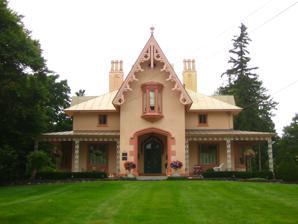
Building: Reuel E. Smith House
Country: United States of America
Year built: 1852
Historic house in New York, United States United States historic place Reuel E. Smith House U.S. National Register of Historic Places The Reuel E. Smith house in 2009 Show map of New York Show map of the United States Location 28 West Lake Street Skaneateles, New York Nearest city Auburn, New York Coordinates 42°56′34.4213″N 76°26′2.6581″W / 42.942894806°N 76.434071694°W / 42.942894806; -76.434071694 Built 1848–1852 Architect Alexander Jackson Davis Additional Architect Archimedes Russell Architectural style Gothic Revival NRHP reference No. 79001612 Added to NRHP July 27, 1979 The Reuel E. Smith House (also known as The Cove , The Gingerbread House , or Cobweb Cottage ) located at 28 West Lake Street in Skaneateles, New York is a picturesque house designed by Alexander Jackson Davis , and later modified by Archimedes Russell . It was built during 1848–1852 and is a "good example of the Gothic Revival mode, which was a reaction against the stringencies of the Greek Revival style " as exemplified by the nearby Richard DeZeng House . It is the only house designed by Davis in Onondaga County that has survived since the demolition of the Charles Sedgewick Cottage on James Street in Syracuse . The house was photographed by Historic American Buildings Survey photographer Jack Boucher in 1962. It was listed on the National Register of Historic Places in 1979. It has been portrayed in several artworks. In 1979, State Commissioner of Parks and Recreation Orin Lehman said that the Reuel E. Smith House "embodies some of the major currents of mid-nineteenth century thought in literature and art as well as architecture." In 1981, the Reuel E. Smith House received a federal Heritage Conservation and Recreation Service grant for restoration of the pink stucco exterior, the roof , and the chimneys , which described the home as "an excellent example of Gothic revival style" with "considerable intrinsic merit." Historic American Buildings Survey photograph of the "East Front" (1962) The home was built for Reuel Smith, partner in a New York City shipping firm. His son E. Reuel Smith inherited the estate. "E.R.", as he was called, was a prominent figure in the village having married into Skaneateles "royalty", his wife being Elizabeth DeCost. (Elizabeth DeCost's great-grandfather was William J. Vredenburg, one of the earliest settlers of Skaneateles.) E.R. died at the home in 1911. Their son, DeCost Smith , noted painter of the American West, was born at the Reuel Smith House. Reuel's grandson Sedgwick married Elsa Watts Smith, who in 1975 sold the property to Robert & Shirley Feldmann. The Feldmanns sold the property in April 2017. The current owners of the home are Justin and Dr. Rebecca West Reeves. Architecture The home is constructed of brick covered with stucco , and originally sat upon an estate of approximately 20 acres. The stucco has been painted several times over the years. As of 2009, the exterior was a pink tone with a darker salmon color applied to the bargeboards (sometimes called "gingerbread" or vergeboard). As of 2019, the exterior was a gold tone with off-white applied to the bargeboards. As detailed in the National Register of Historic Places Inventory, the fenestration (window design and placement) is largely symmetrical, typical of the architectural style, and includes a central protruding oriel window on the second floor on the east front. Above this oriel window is an oculus with quatrefoil wooden tracery . The main entry is a four-centred arch flanked by sandstone labels painted off-white to match the ornamentation of the bargeboards. The first floor is largely encircled by a porch , which is adorned with iron ornamentation in the form of oak leaves and acorns . The large picture window on the north side of the structure, now looking out from the current kitchen, was added in 1926 by Archimedes Russell . The bargeboards were removed in 1940, but later replaced. The floors, originally pine , were replaced in 1941 with walnut . The interior walls – brick covered with plaster – are ten inches thick. Fireplaces with white marble mantels are original on both floors. Alexander Jackson Davis Front elevation plan for a nearly identical house designed by Davis for William J. Rotch, New Bedford, Massachusetts (1845). The house design was published in a book by Davis. Named by The Metropolitan Museum of Art as one of America's most notable architects, Alexander Jackson Davis's career peaked in the 1840s and 1850s, during the design of this home. Davis is admired as the preeminent designer of "country" homes. His approach to Gothic Revival was something prominent Americans sought out and cherished, from Samuel F. B. Morse and Jay Gould to successful merchants like Reuel Smith. While others of his era were building box houses , Alexander Jackson Davis pushed boundaries. His homes incorporated peaks, extensions in many directions, unique windows, and verandas , all of which can be found in the Reuel E. Smith House. Davis's unique decorative style has adorned landscapes across the Northeast and the Hudson River Valley . Many of the homes he designed have been demolished. Davis was a friend of American landscape designer and Gothic Revival advocate Andrew Jackson Downing , who likely influenced Davis's design of the Reuel E. Smith house, including its interior design. See also National Register of Historic Places listings in Onondaga County, New York "Edmond Reuel Smith" on Wikipedia in German James Reuel Smith References Notes